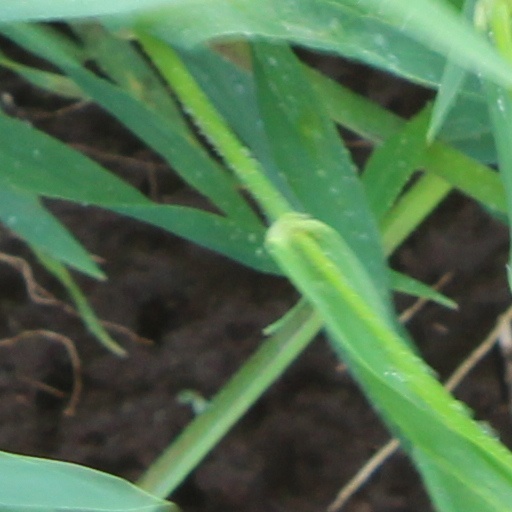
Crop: wheat